Mihintale

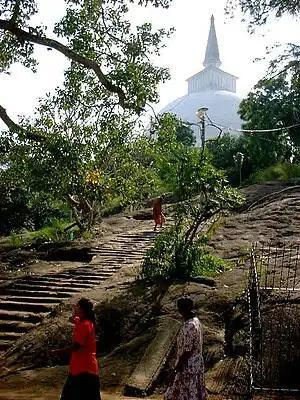
Steps carved in rock near stupa.

Mihintale is a mountain peak near Anuradhapura in Sri Lanka. It is believed by Sri Lankans to be the site of a meeting between the Buddhist monk Mahinda and King Devanampiyatissa which inaugurated the presence of Buddhism in Sri Lanka. It is now a pilgrimage site, and the site of several religious monuments and abandoned structures.